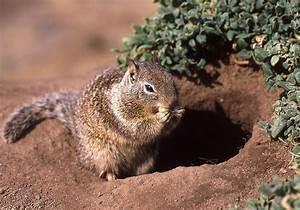
squirrel